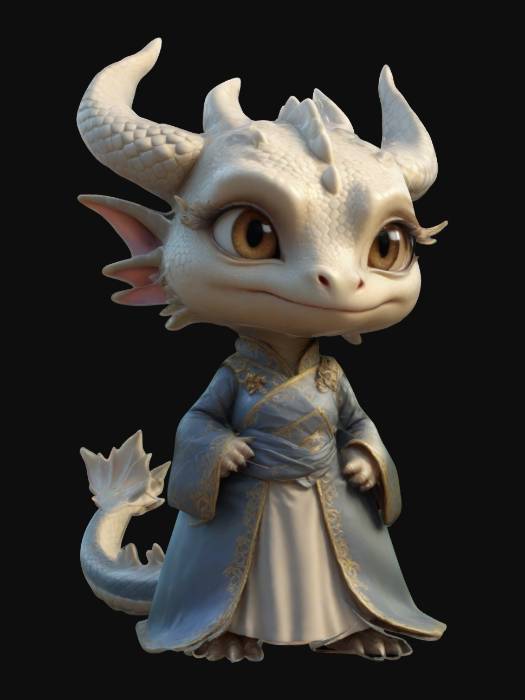
미적 점수 (1~10점): 8